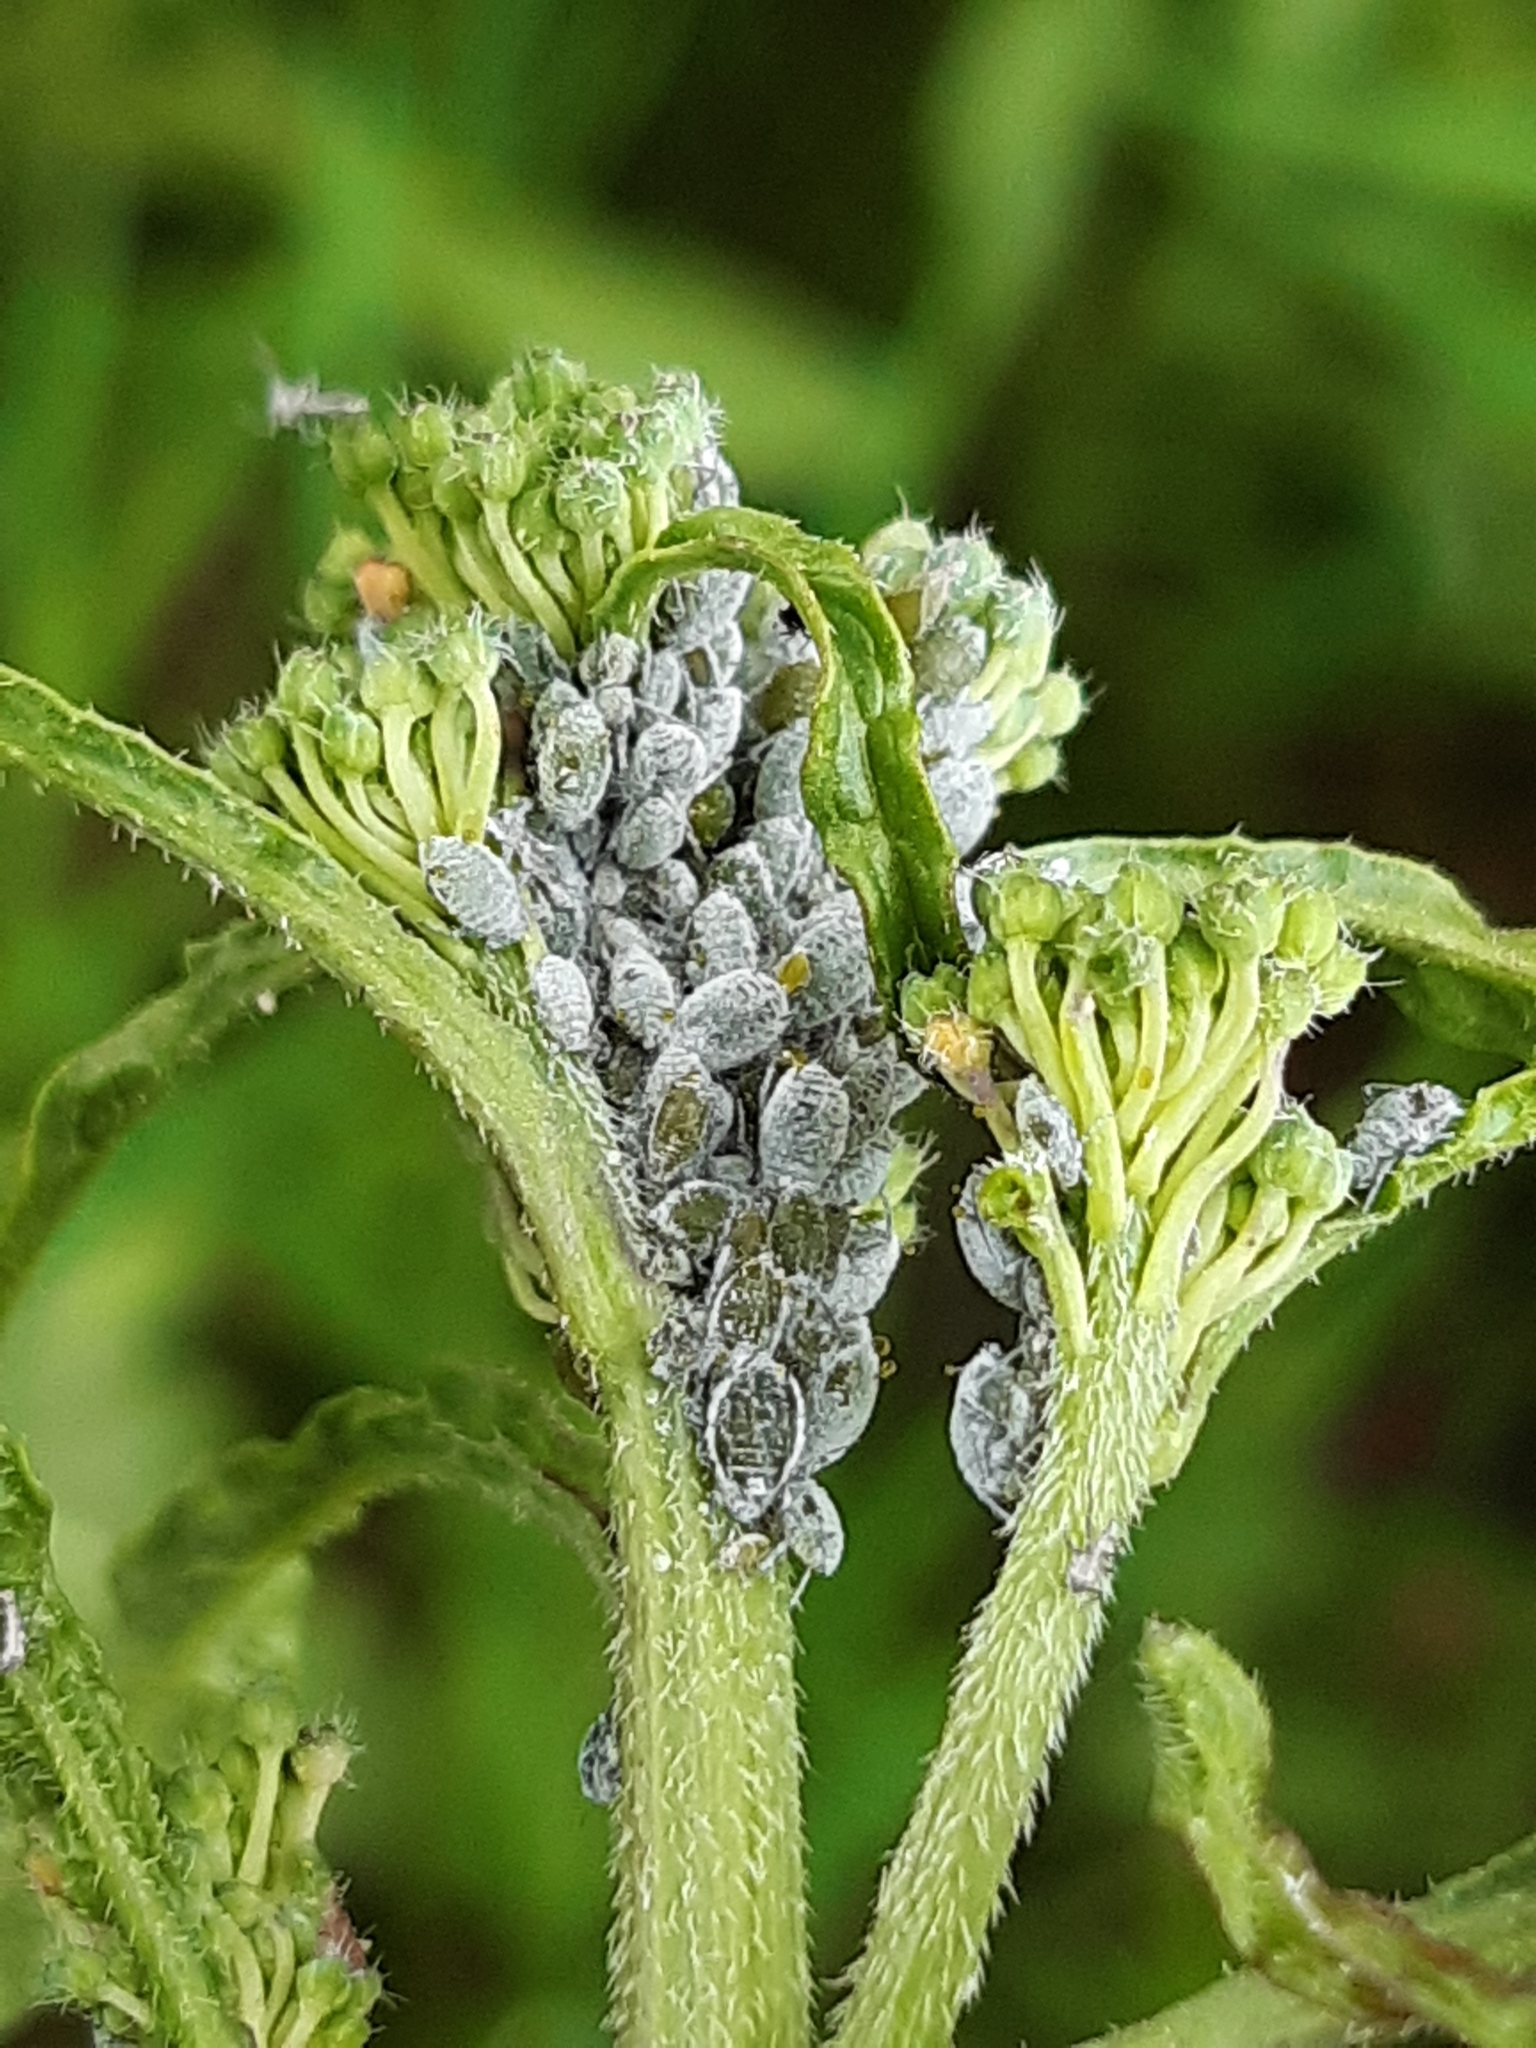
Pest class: cabbage_aphid